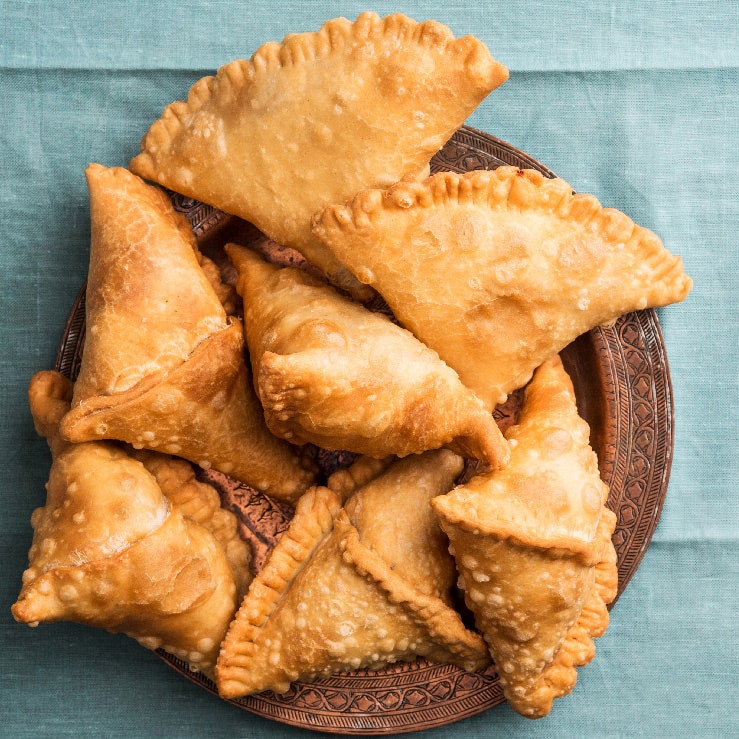
Dish: samosa